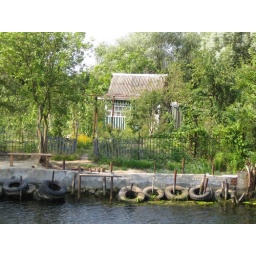
We took a cruise on smaller boats to some islands in the river delta.